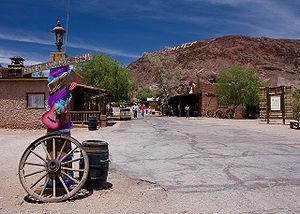
Calico est une ville fantôme située dans le désert de Mojave en Californie du Sud. Fondée en 1881 près de mines d'argent, elle est au début du XXIᵉ siècle un parc de comté. Elle fait partie du comté de San Bernardino. Elle a été convertie aujourd’hui en parc régional appelé Calico Ghost Town. Situé à la sortie de l'Interstate 15, il se trouve à 4,8 km de Barstow et à 4,8 km de Yermo. Les lettres géantes orthographiées CALICO sont visibles sur les pics de Calico qui surplombent la ville fantôme.